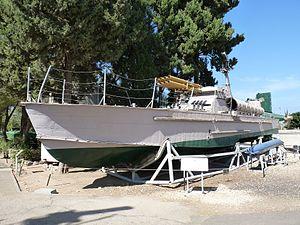
La classe P-4, est le nom d'une classe de torpilleur à coque aluminium construite par et pour la Marine de l’Armée populaire de libération.